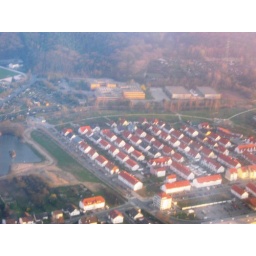
Our house in the middle and a little to the right (Two red roofs behind the left grey roof!). Anne-Frank-School in the background.